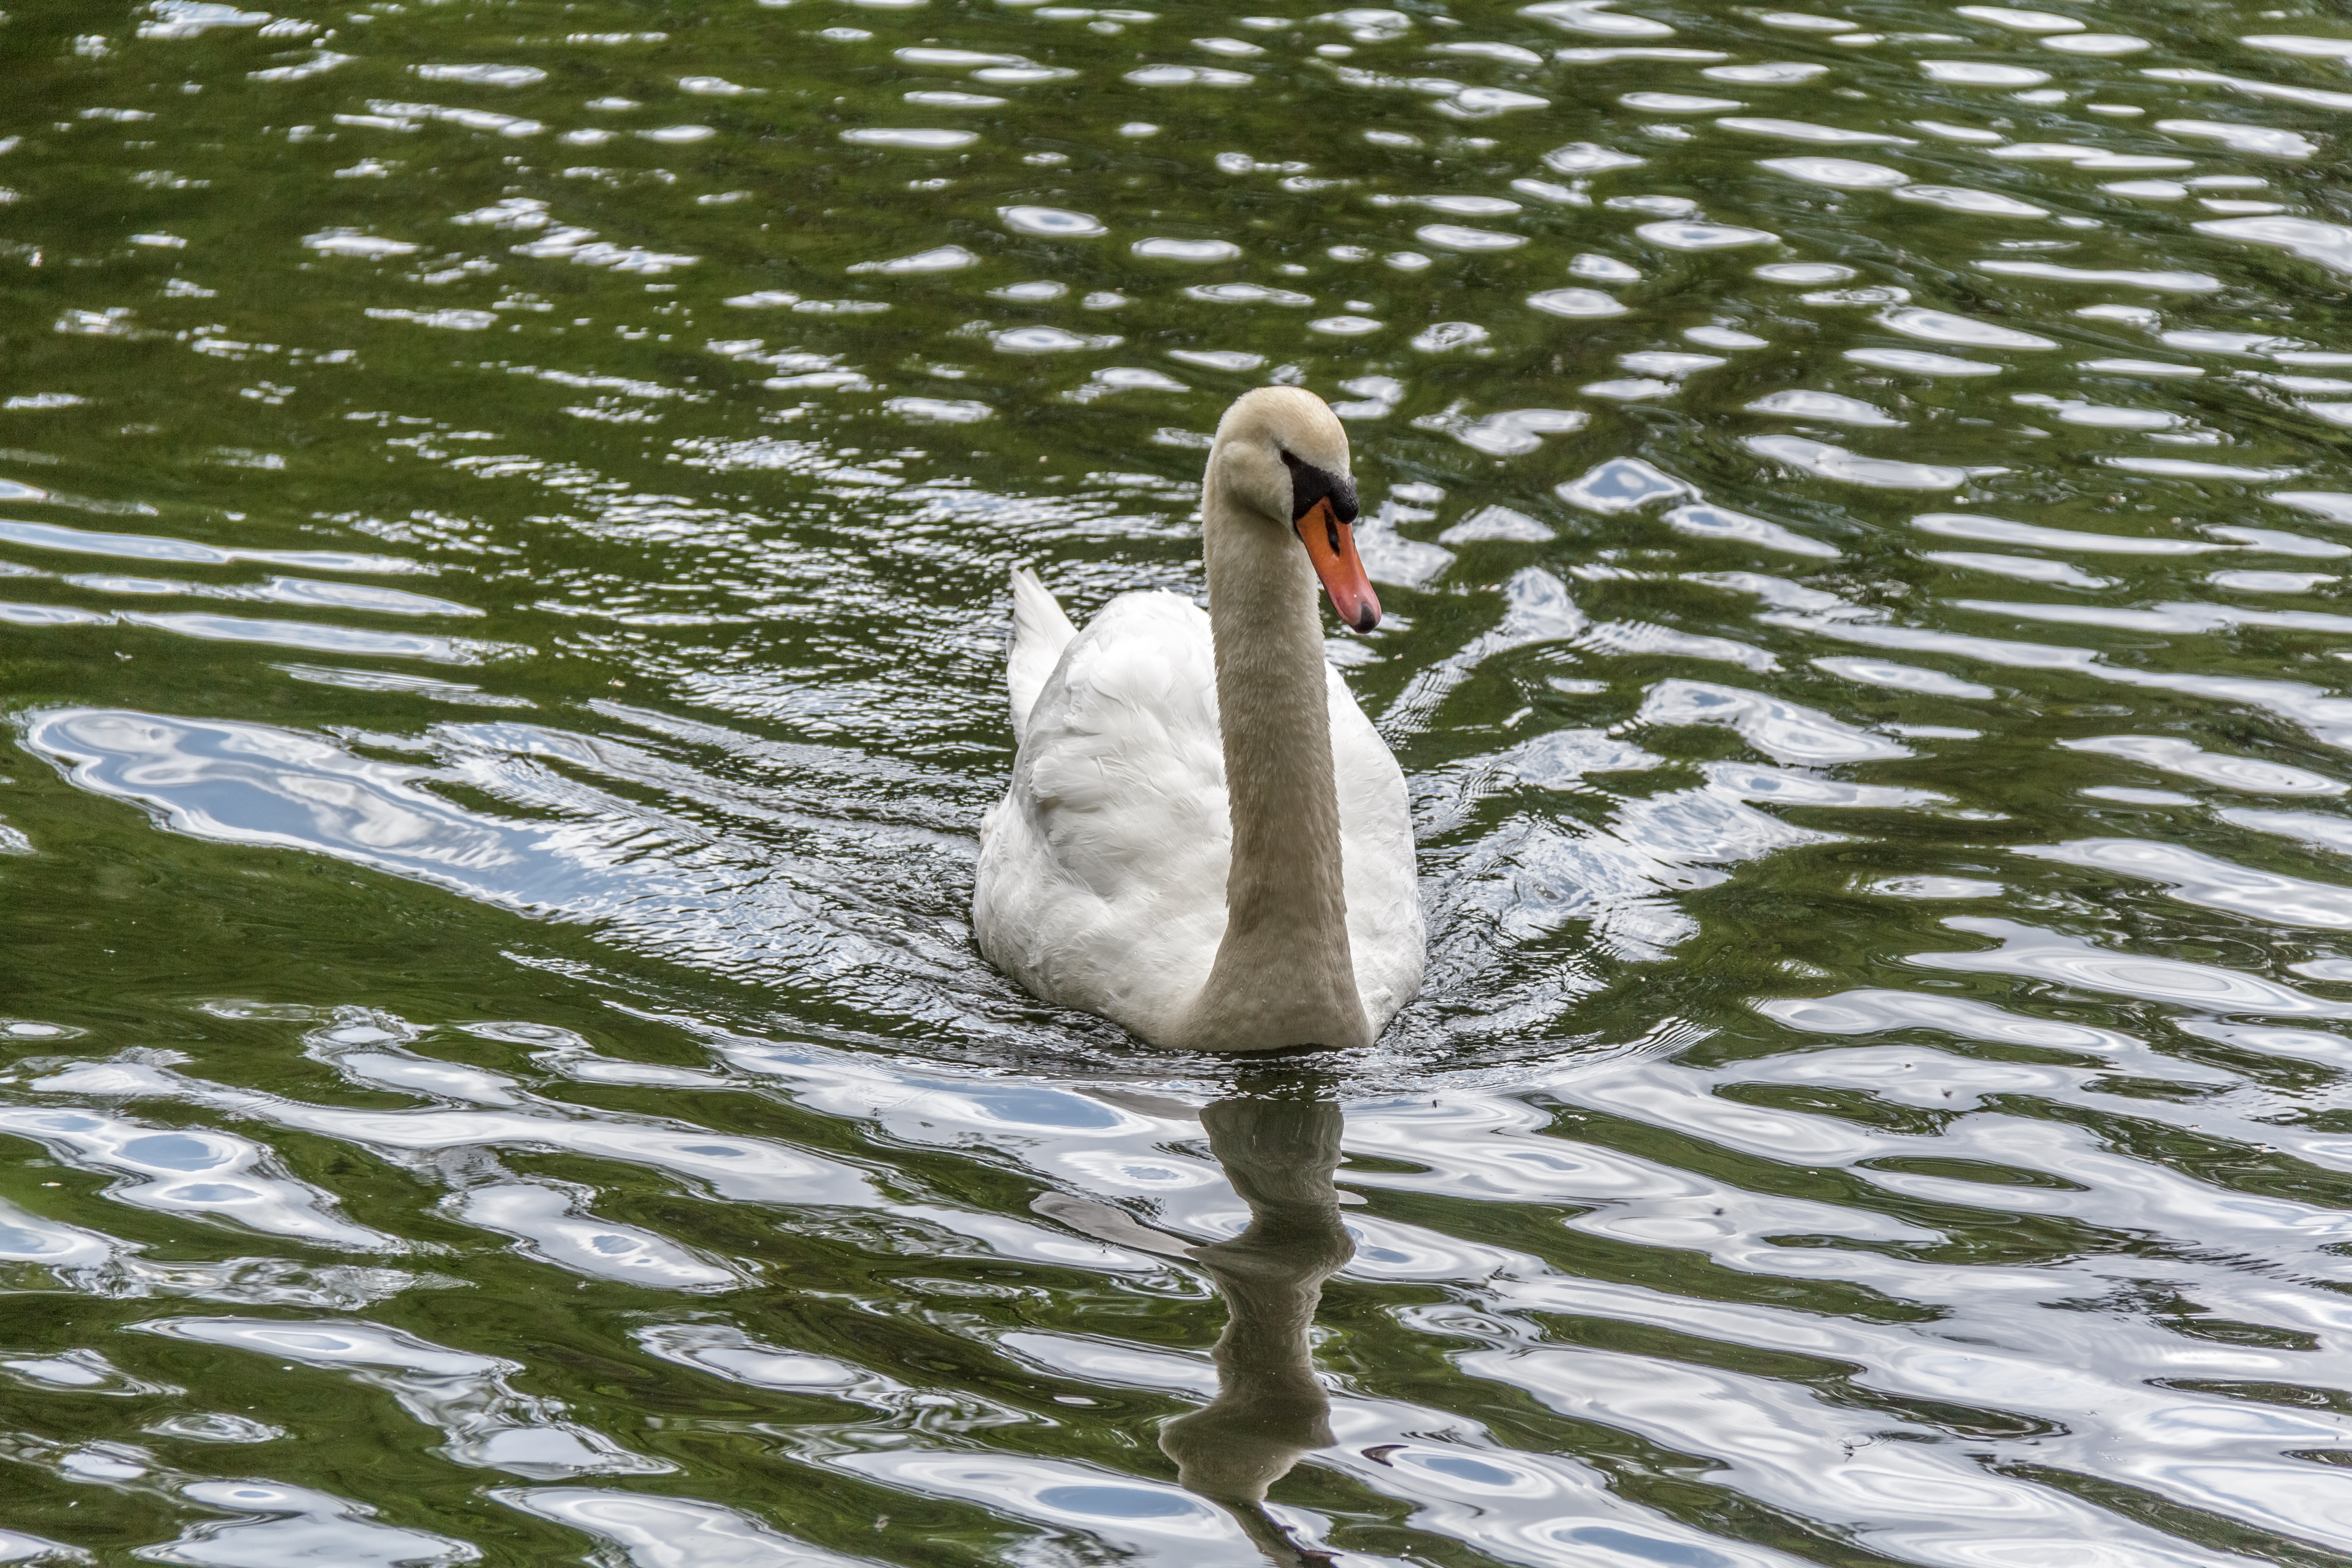
water, nature, bird, wing, white, pond, wildlife, reflection, beak, fauna, swan, grace, duck, goose, vertebrate, waterfowl, water bird, elegance, ducks geese and swans